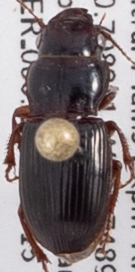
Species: Cratacanthus dubius
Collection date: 2021-09-15
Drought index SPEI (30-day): -0.83
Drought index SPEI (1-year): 0.142
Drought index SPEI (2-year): -0.71